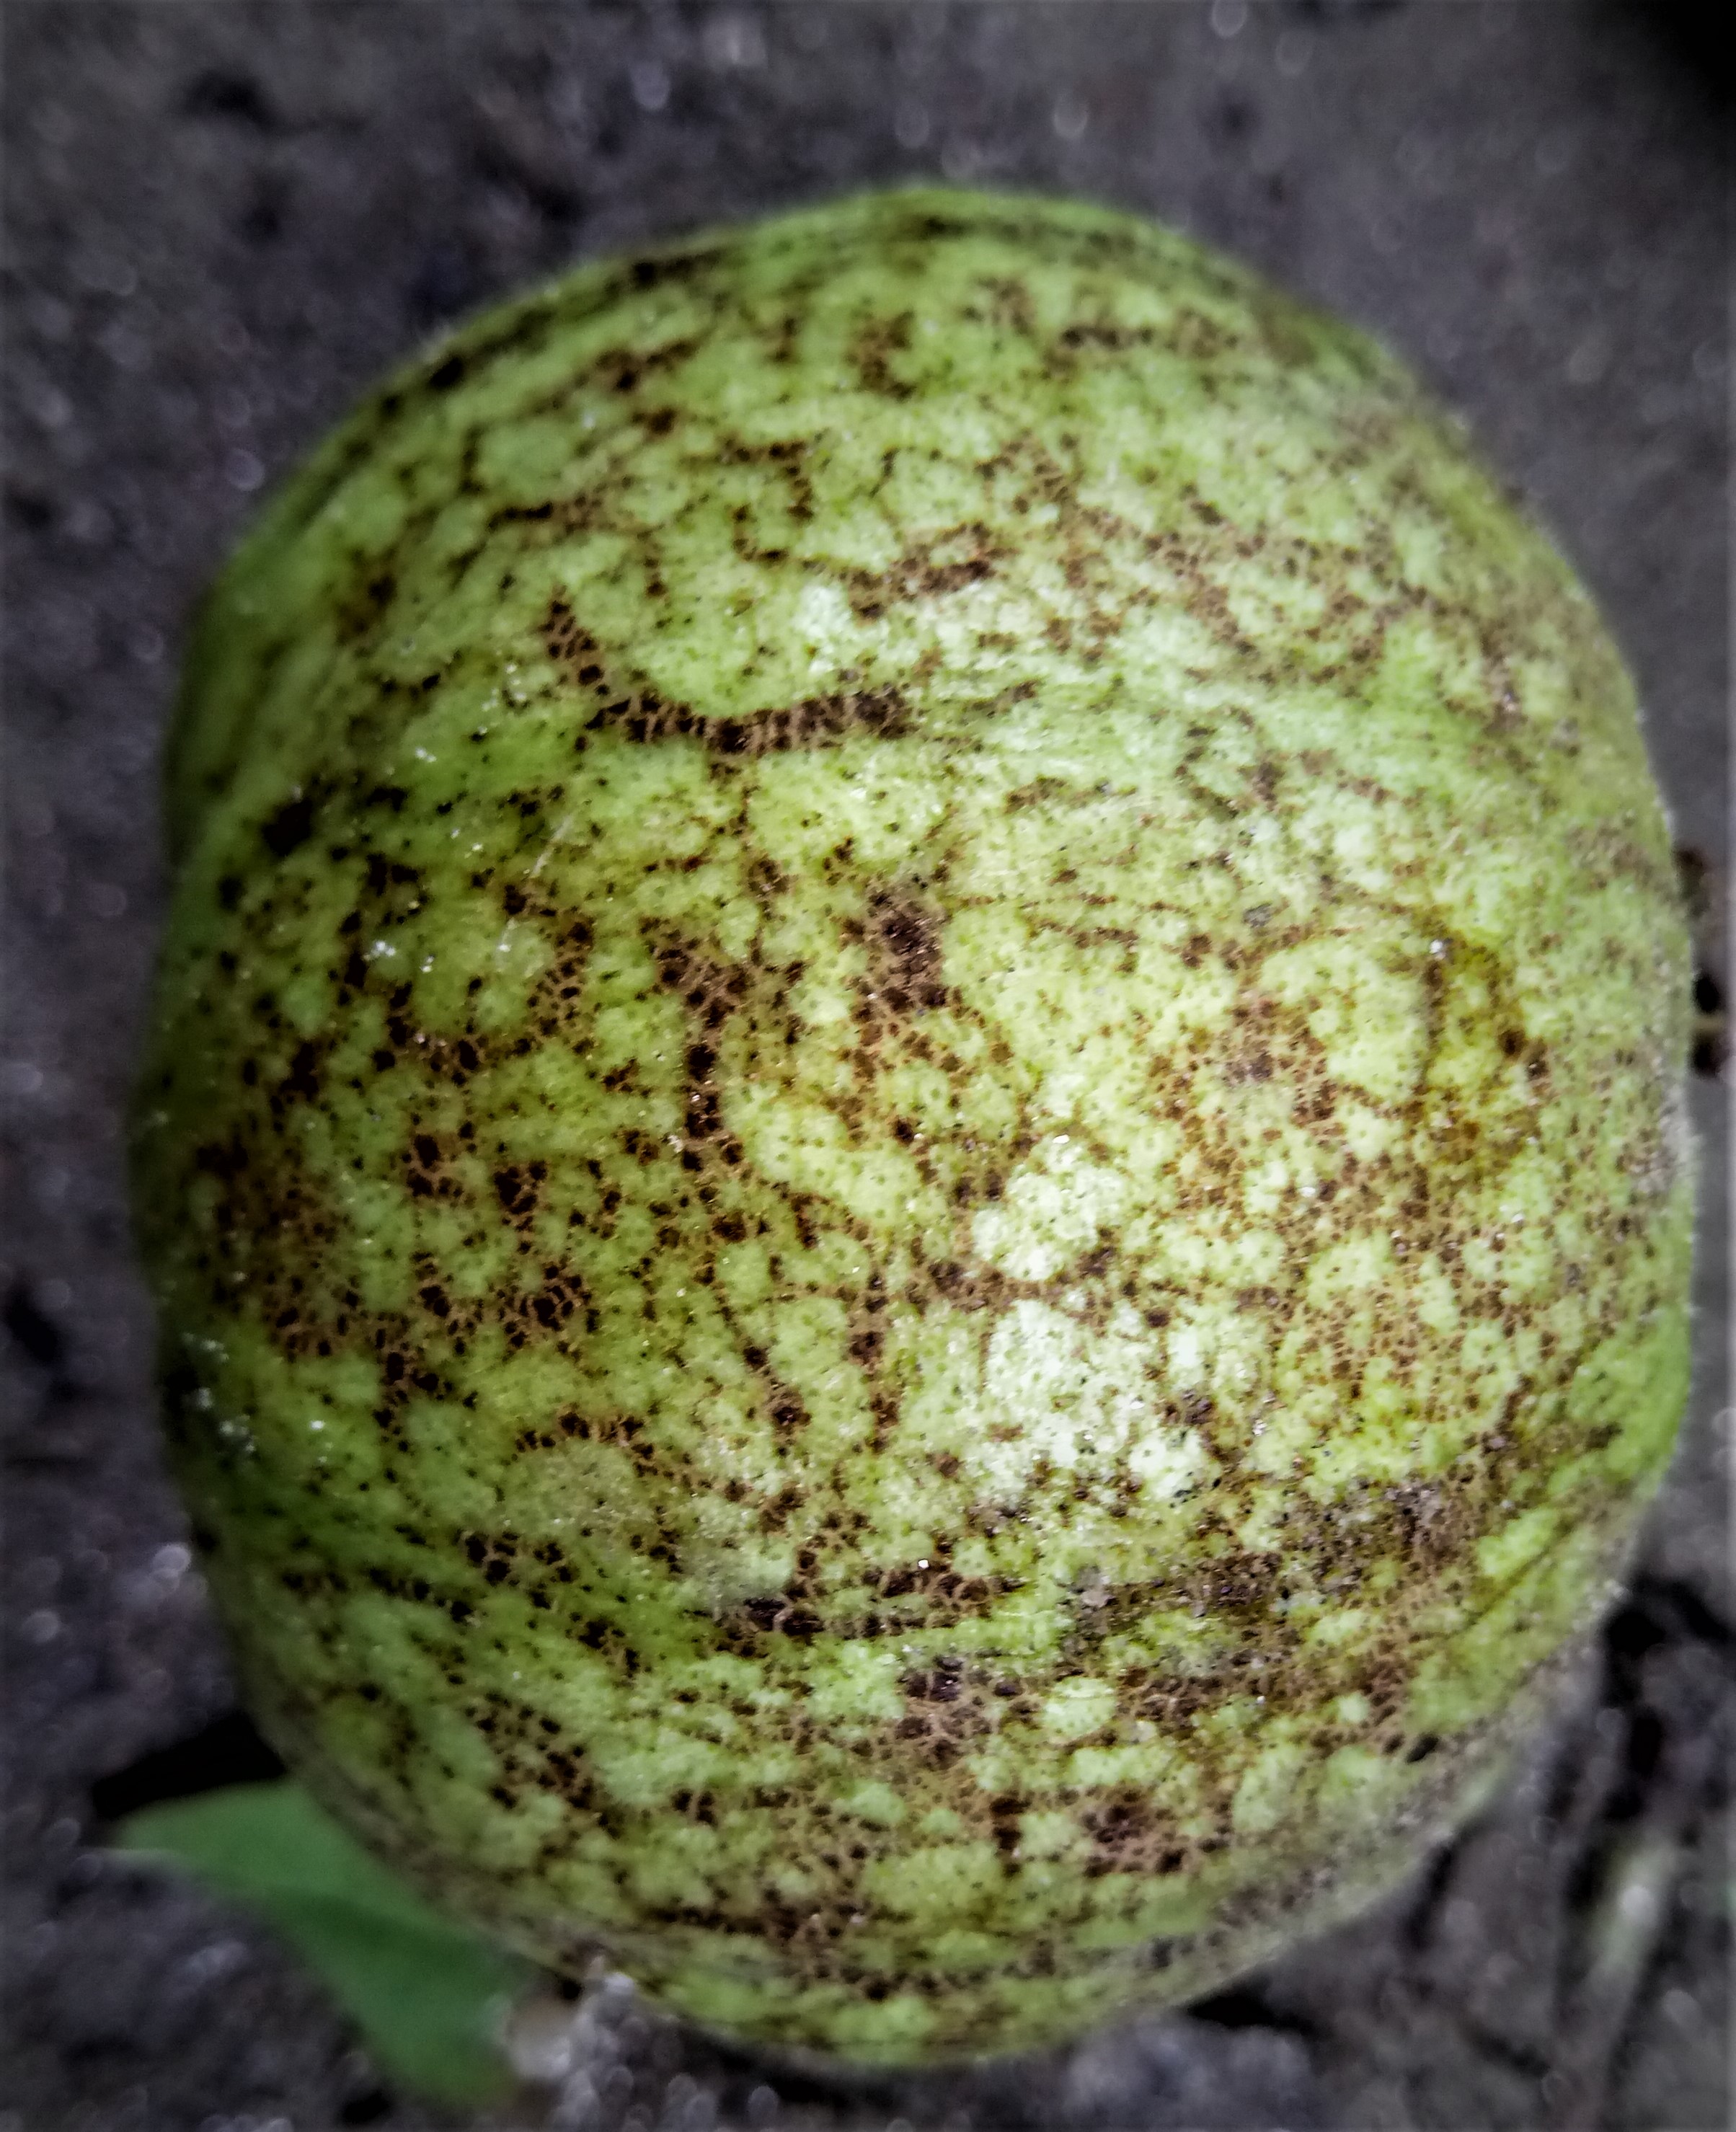
Label: Scab